Henri de La Tour d'Auvergne, Viscount of Turenne

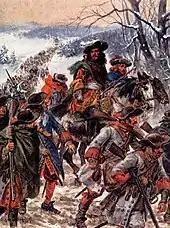
Turenne at the battle of Turckheim

The war eventually concluded soon after Turenne's crushing victory at the Battle of the Dunes near Dunkirk in 1658, in which a corps of English veterans sent by Cromwell played a notable part (3–14 June); a victory which, followed by another successful campaign in 1658, led to the Treaty of the Pyrenees in 1659.